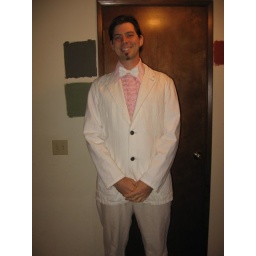
Jeff in white and pink suit